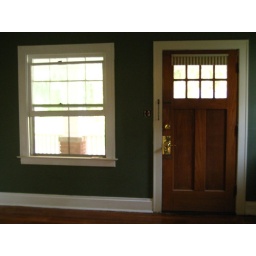
I really like the door against the green and white